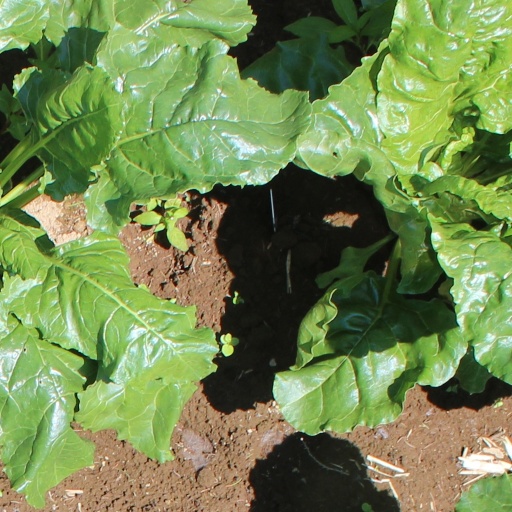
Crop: sugar beet